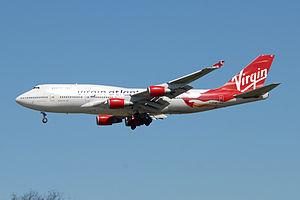
Virgin Atlantic Airways Ltd est une compagnie aérienne britannique créée par le groupe Virgin.